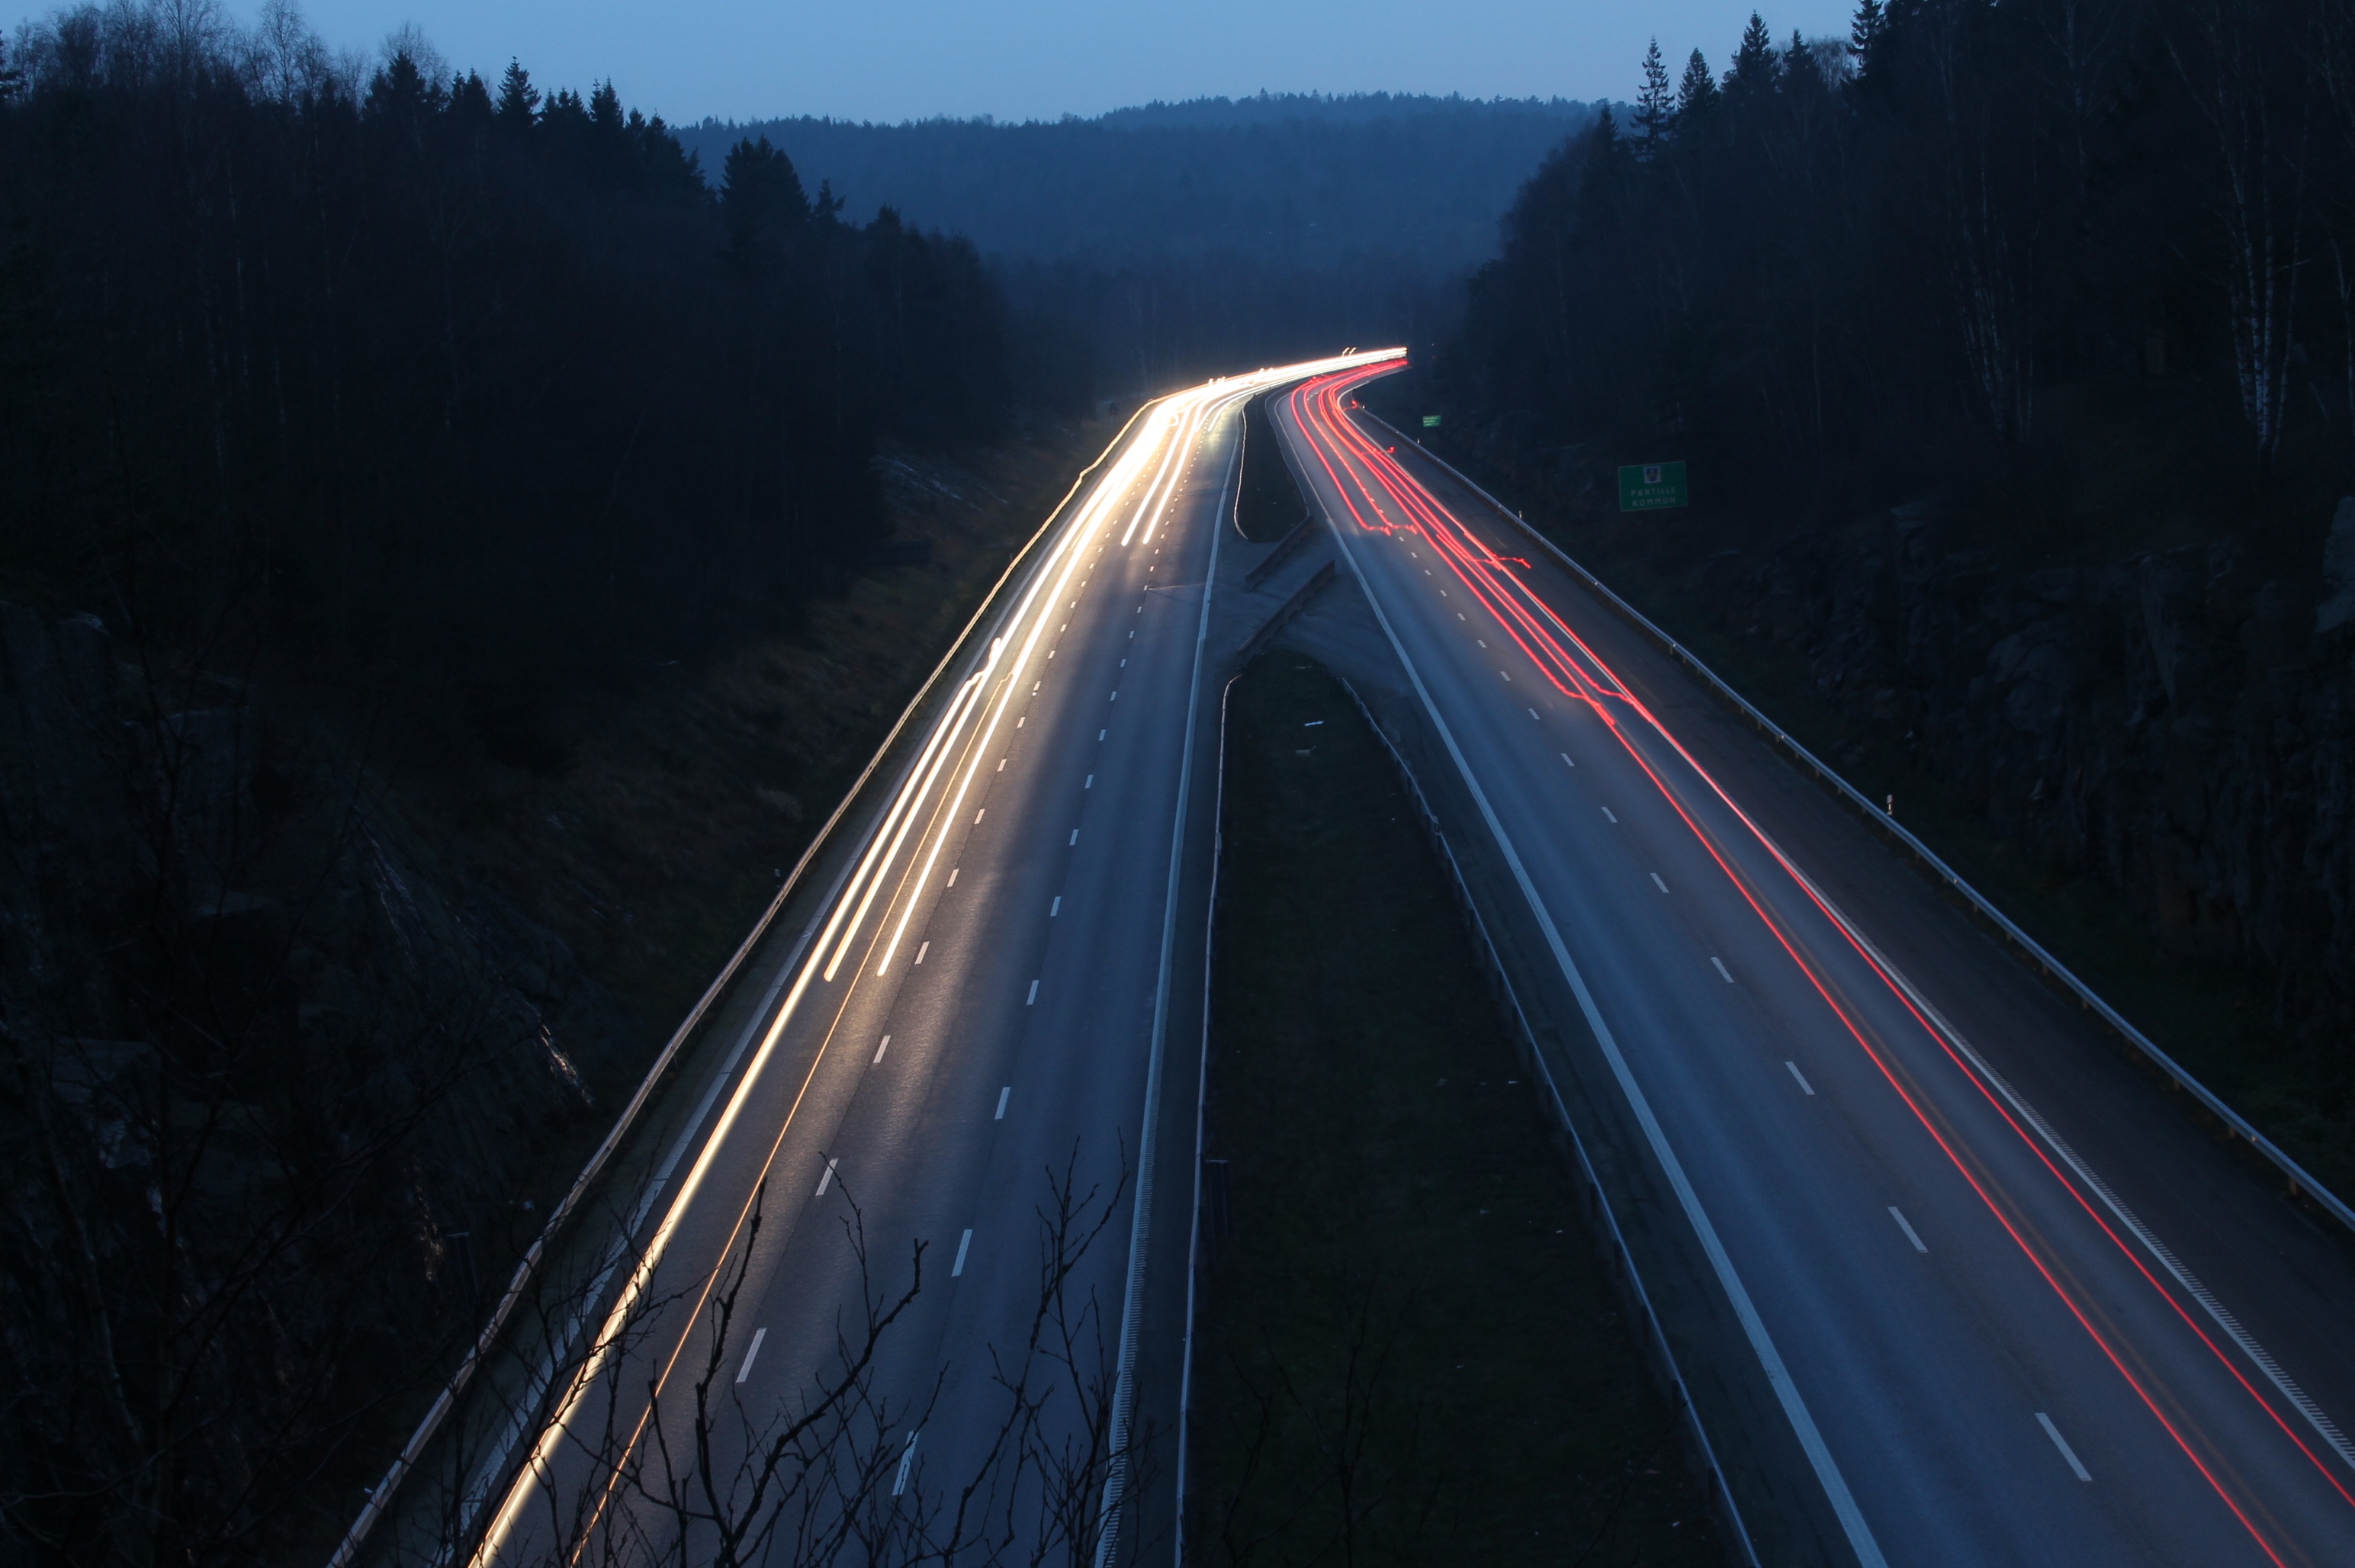
light, road, bridge, traffic, night, highway, suspension bridge, evening, line, drive, lane, infrastructure, cable stayed bridge, atmospheric phenomenon, nonbuilding structure, light track, partille